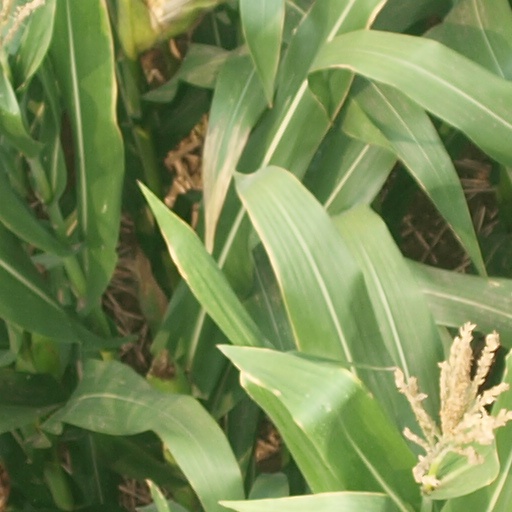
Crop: maize; corn